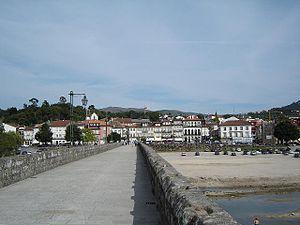
Pont sur la rivière Lima, au Portugal.